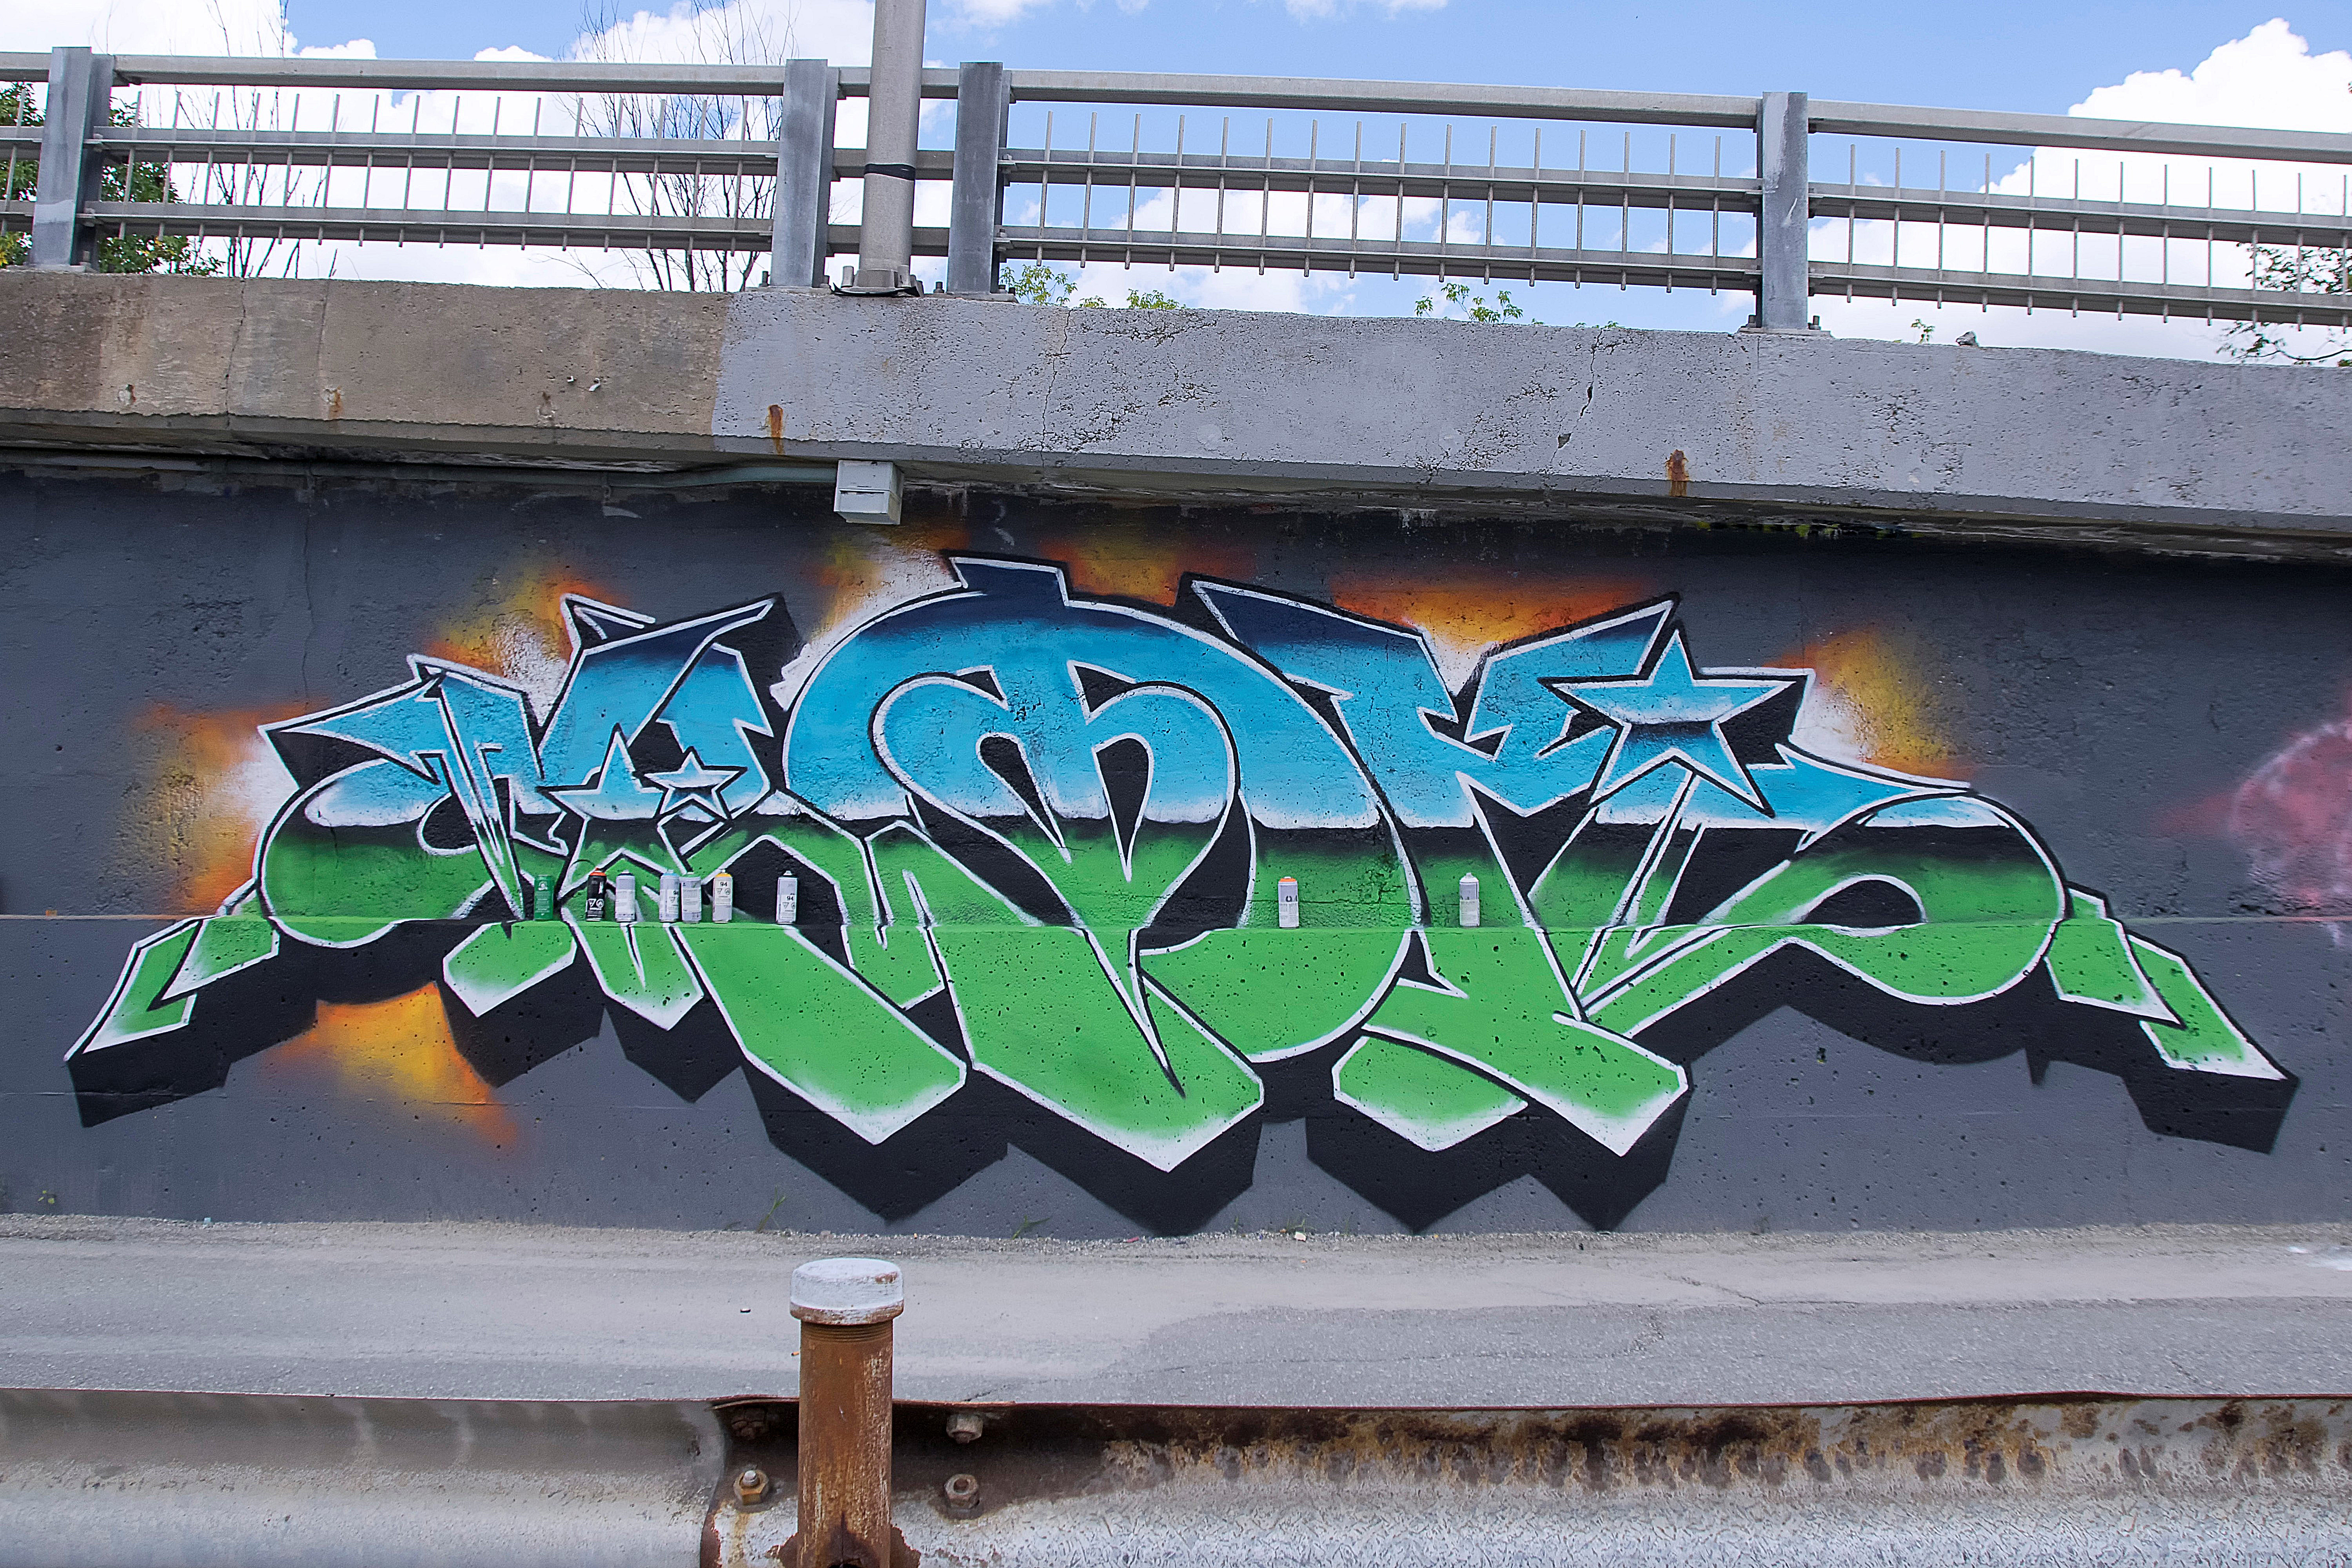
urban, graffiti, art, canada, quebec, sherbrooke, urbain, amalgam, urban area